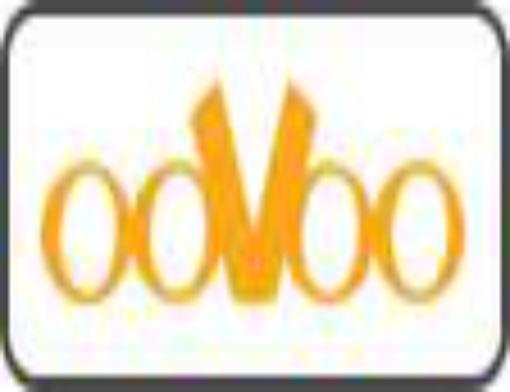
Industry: Others